Cherokee State Park (Kentucky)

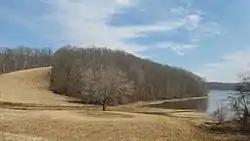
Land on the park's western edge

Cherokee State Park was a blacks-only state park located in Marshall County, Kentucky, near Hardin, Kentucky. It was a complement to the then-whites-only Kentucky Lake State Park (now Kenlake State Resort Park), which was nearby. It was built by the Tennessee Valley Authority, which went along with the concept of the "separate but equal" doctrine. The TVA gave the state of Kentucky a nineteen-year lease, and promised to give Kentucky the area when it proved it could support the park. In its time it was dubbed "the finest colored vacation site in the South." This sentiment was echoed in a 1952 Kentucky state map.